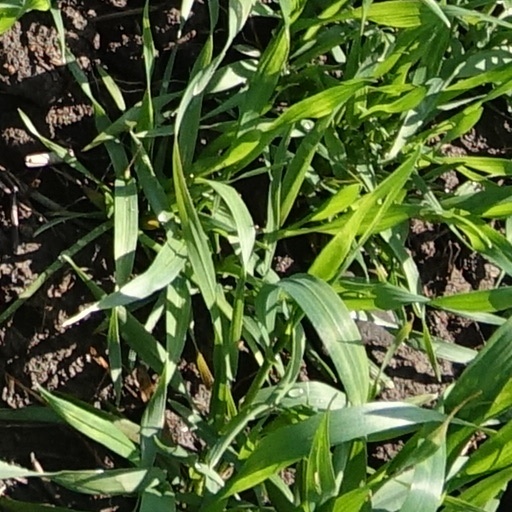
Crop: wheat